List of countries and dependencies by population

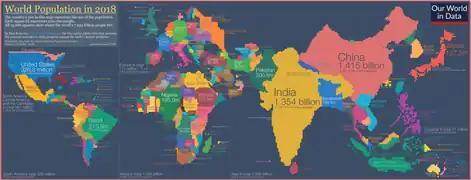
Cartogram of the world's population in 2018; each square represents 500,000 people.

This is a list of countries and dependencies by population. It includes sovereign states, inhabited dependent territories and, in some cases, constituent countries of sovereign states, with inclusion within the list being primarily based on the ISO standard ISO 3166-1. For instance, the United Kingdom is considered a single entity, while the constituent countries of the Kingdom of the Netherlands are considered separately. In addition, this list includes certain states with limited recognition not found in ISO 3166-1. Also given in a percentage is each country's population compared with the world population, which the United Nations estimated at 8.232 billion as of 2025.